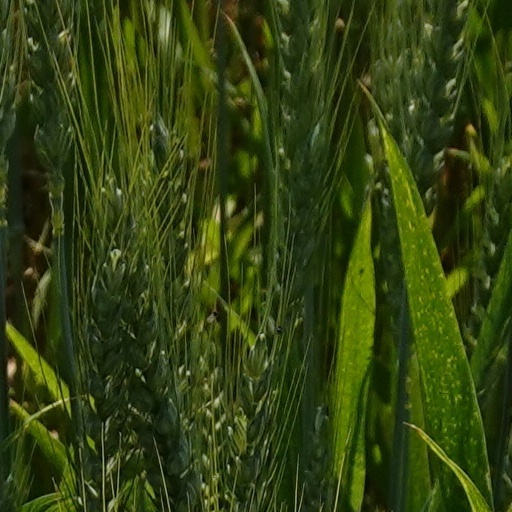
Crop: wheat